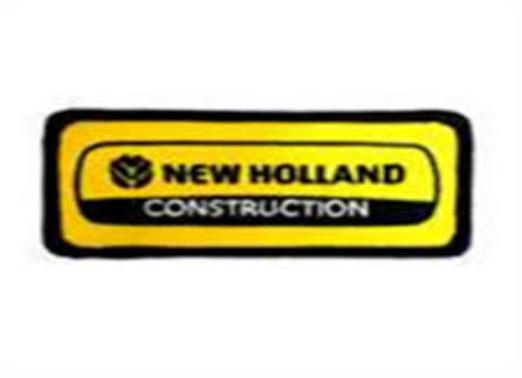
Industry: Others